Northern Cyprus

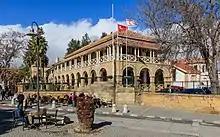
The law courts building in North Nicosia

The Security Forces Command consists of an 8,000 strong force primarily made up of conscripted Turkish Cypriot males between the ages of 18 and 40. There is also an additional reserve force which consists of about 10,000 first-line and 16,000 second-line troops conscripted up to the age of 50. The Security Forces Command is lightly armed and heavily dependent on its mainland Turkish allies, from which it draws much of its officer corps. It is led by a Brigadier General drawn from the Turkish Army. It acts essentially as a gendarmerie charged with protection of the border of Northern Cyprus from Greek Cypriot incursions and maintaining internal security within Northern Cyprus.